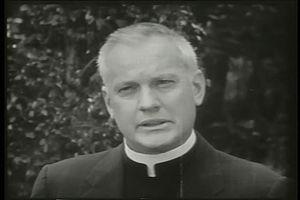
Russ Conway est un acteur canado-américain étant apparu à l'écran entre 1947 et 1975.